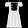
Label: Dress